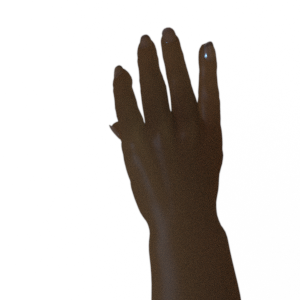
Label: paper